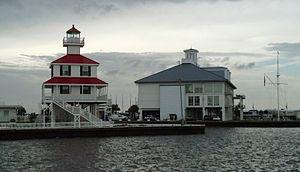
"Le phare de New Canal, est un phare situé à l'extrémité nord de New Basin Canal qui s'étendait du lac Pontchartrain à la partie haute de la ville de La Nouvelle-Orléans ou au quartier ""américain"" qui est aujourd'hui connu comme le New Orleans Central Business District. Le canal a été comblé vers 1950, mais le phare est resté sur une jetée s'étendant dans le lac sur un tronçon du canal qui a été laissé en état et qui est toujours utilisé comme petit port de plaisance.